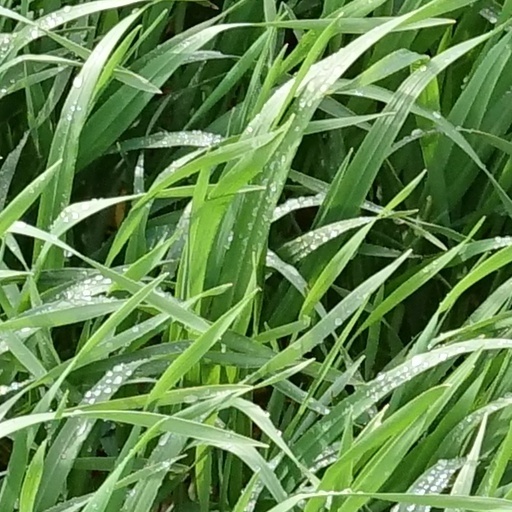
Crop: wheat